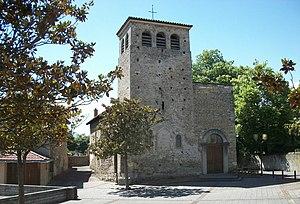
Église Saint-Blaise à Saint-Maurice-l'Exil, Isère, France. Vue de la façade est, donnant sur la place Saint-Pierre-de-Tarentaise.
Saint-Maurice-l'Exil est une commune française située dans le département de l'Isère en région Auvergne-Rhône-Alpes.